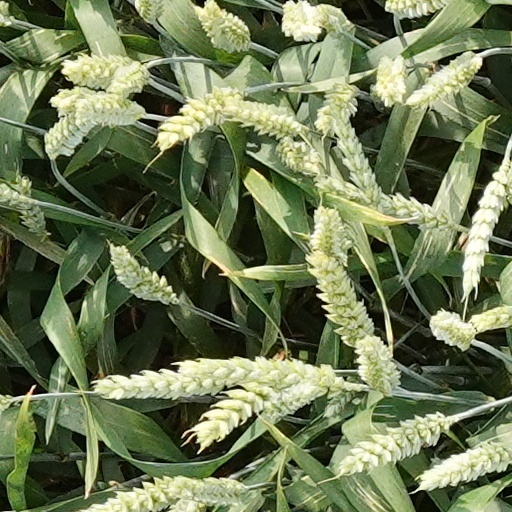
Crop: wheat